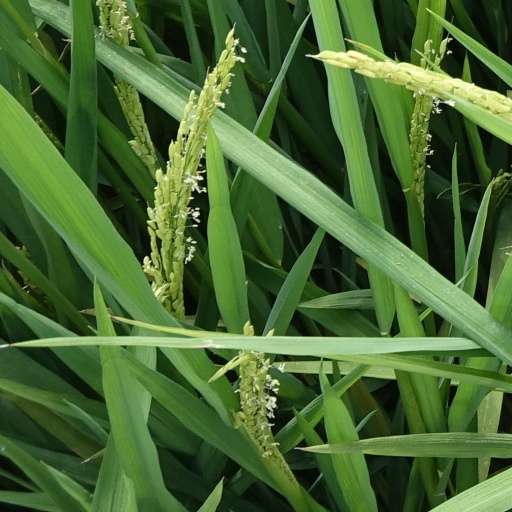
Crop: rice